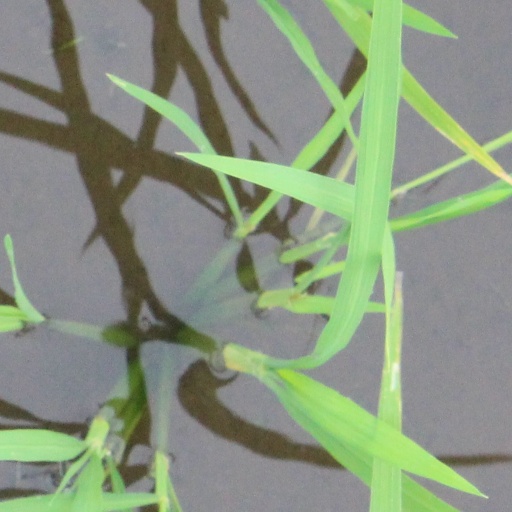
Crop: rice